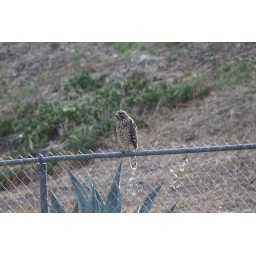
He was sitting on top of the fence in my neighbor's yard, squaking for a mate.